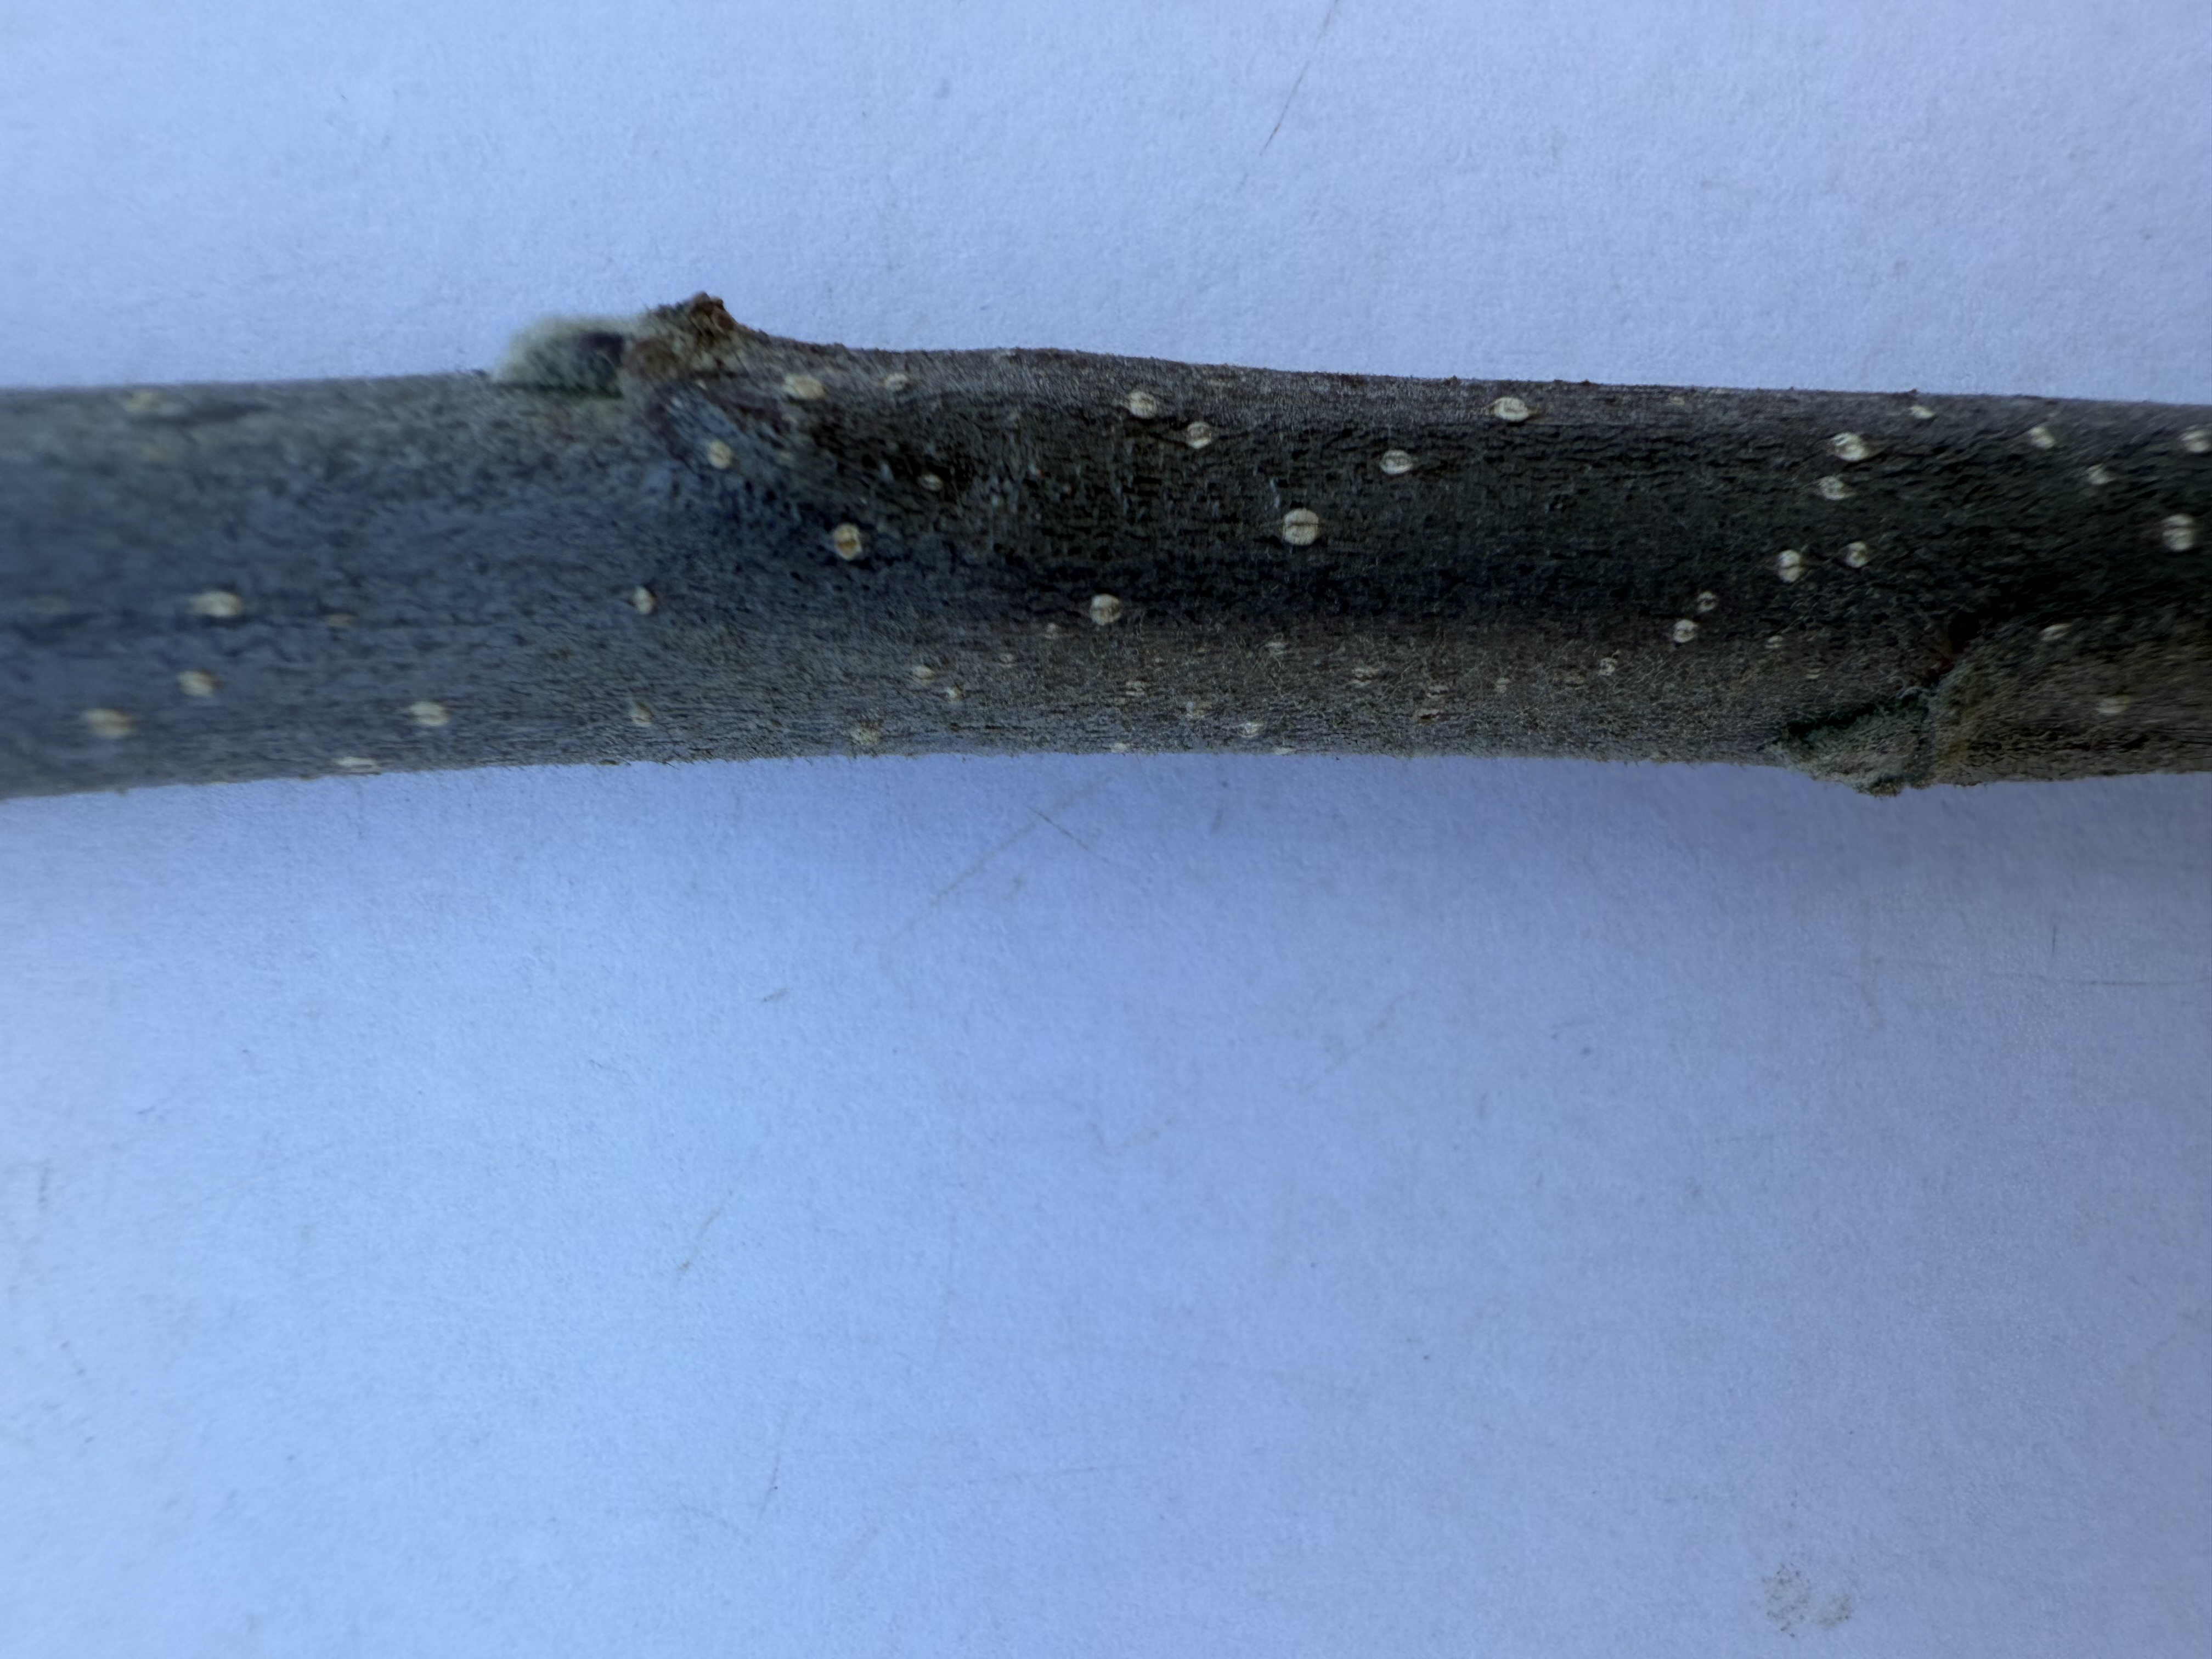
Variety: Golden Apple